Junior Order of United American Mechanics

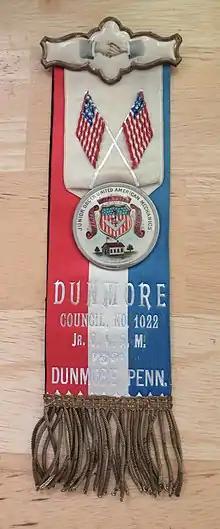
A JOUAM ribbon from Dunmore, Pennsylvania, early 20th century

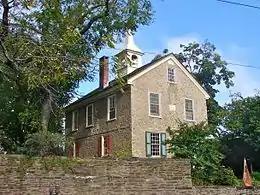
Concord School in the Germantown area of Philadelphia, birthplace of the Junior Order of United American Mechanics.

Junior Order United American Mechanics (Jr. O.U.A.M.) is a fraternal organization founded on May 17, 1853, in Germantown, Philadelphia, Pennsylvania, as a youth auxiliary to the Order of United American Mechanics (O.U.A.M.). Established during a period of significant social transformation in the United States, the organization aimed to instill patriotic values, promote moral education, and foster civic responsibility among young men.